Yany Prado

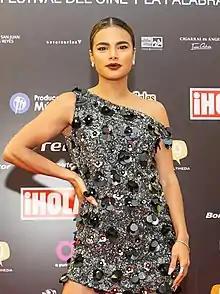
Prado at the 13th CiBRA Festival in 2021

Yany Prado Torres (born 2 January 1991) is a Cuban actress. She is best known for playing Génesis in "La doble vida de Estela Carrillo" and Irma in "La reina soy yo". In 2021, Prado starred on the Netflix's series "Sky Rojo" as Gina.